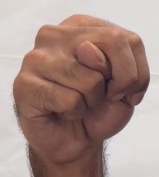
ASL sign: N